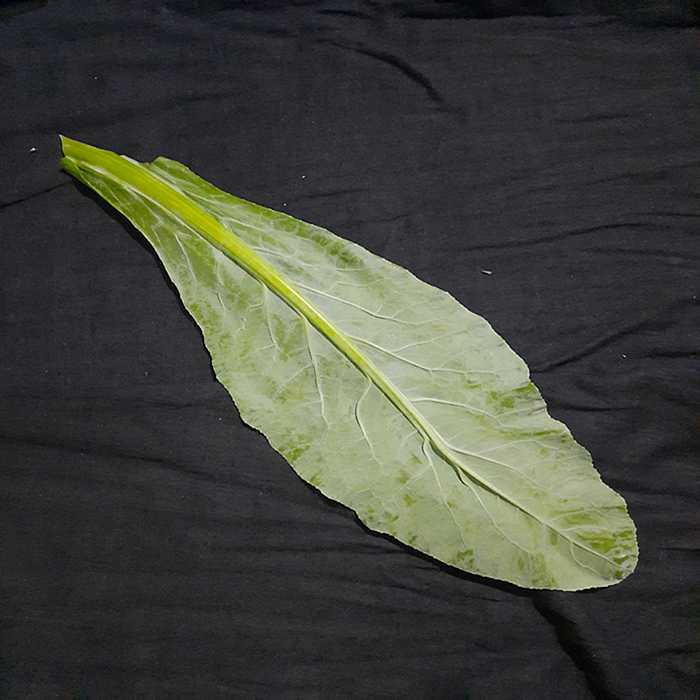
Plant: Cauliflower
Label: Fresh leaf